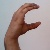
The image shows a hand gesture representing the letter 'C' in Indian Sign Language.